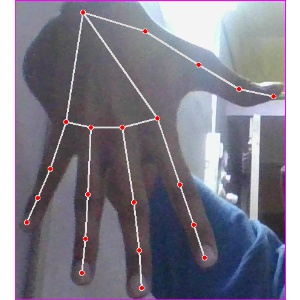
अक्षर: ढ